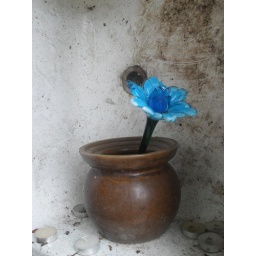
A glass flower in my garden which was given to me by a student.